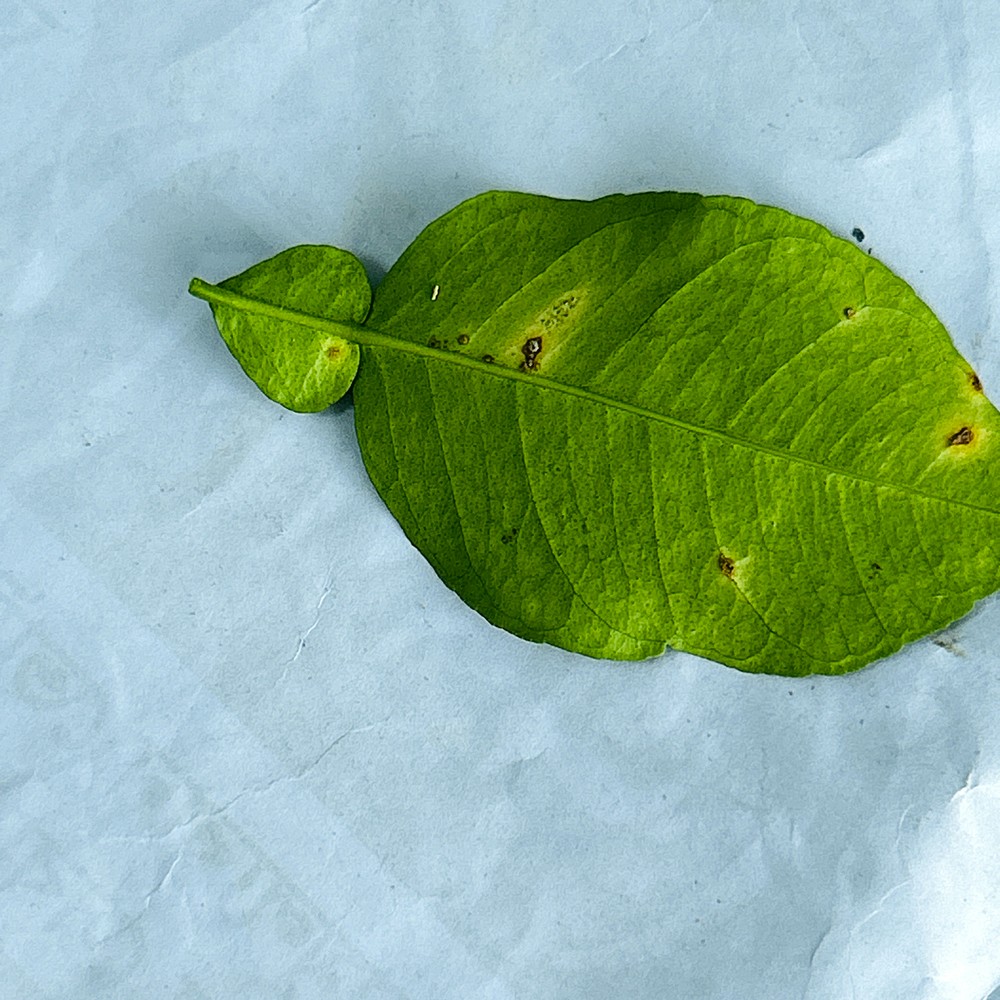
Label: Anthracnose